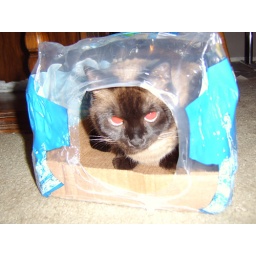
Kaylee has taken over an empty water bottle package as her lair.